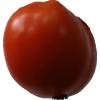
Label: tomato